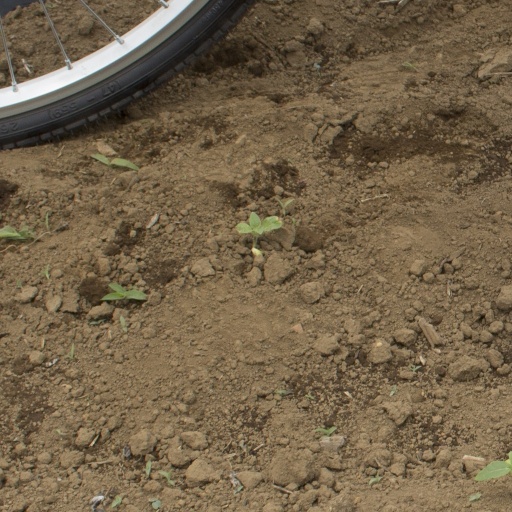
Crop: Jerusalem artichoke